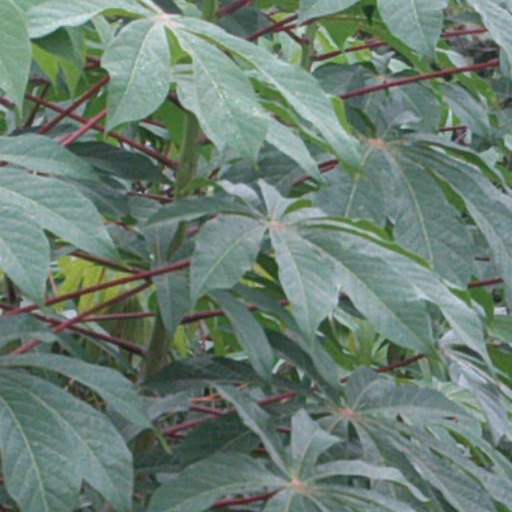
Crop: cassava